Sven B. F. Jansson

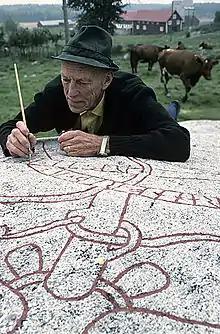
Sven B. F. Jansson painting runes on the Granby Runestone in Vallentuna in 1980.

Sven Birger Fredrik Jansson (1906–1987) was a foreign lecturer 1933–39 at universities such as Reykjavik, antiquarian at the Swedish National Heritage Board (1947–55), professor of Runology at Stockholm University (1955–66) and National Antiquarian (1966–72).